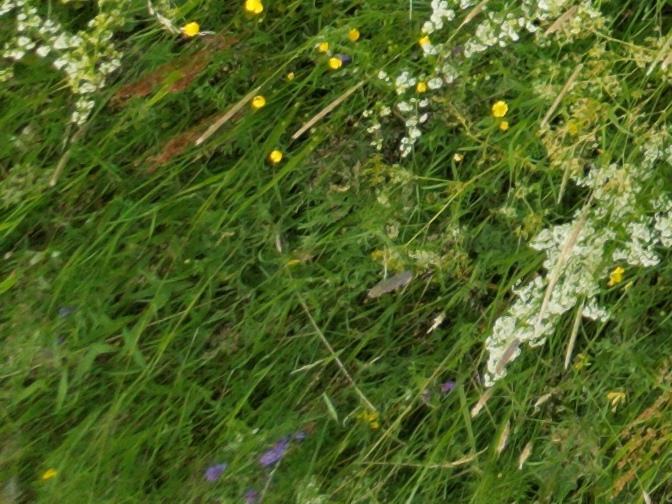
Flowers visible: yarrow flowers, yarrow flowers